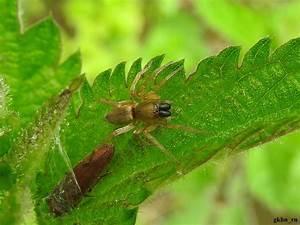
spider